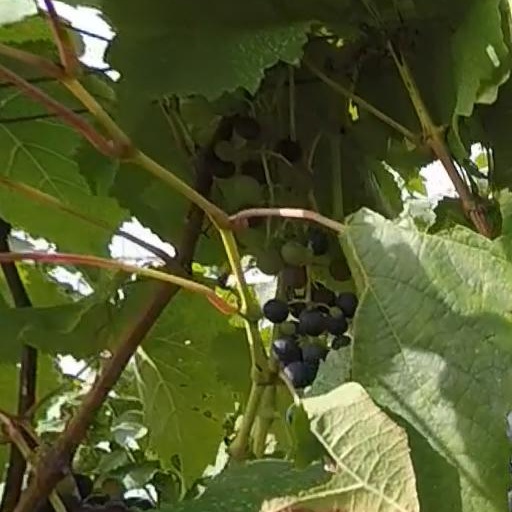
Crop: grape